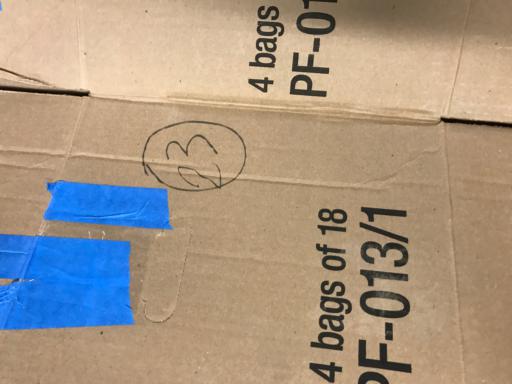
Waste category: cardboard